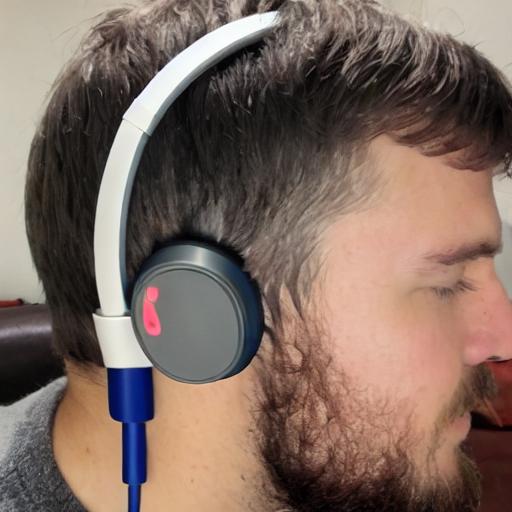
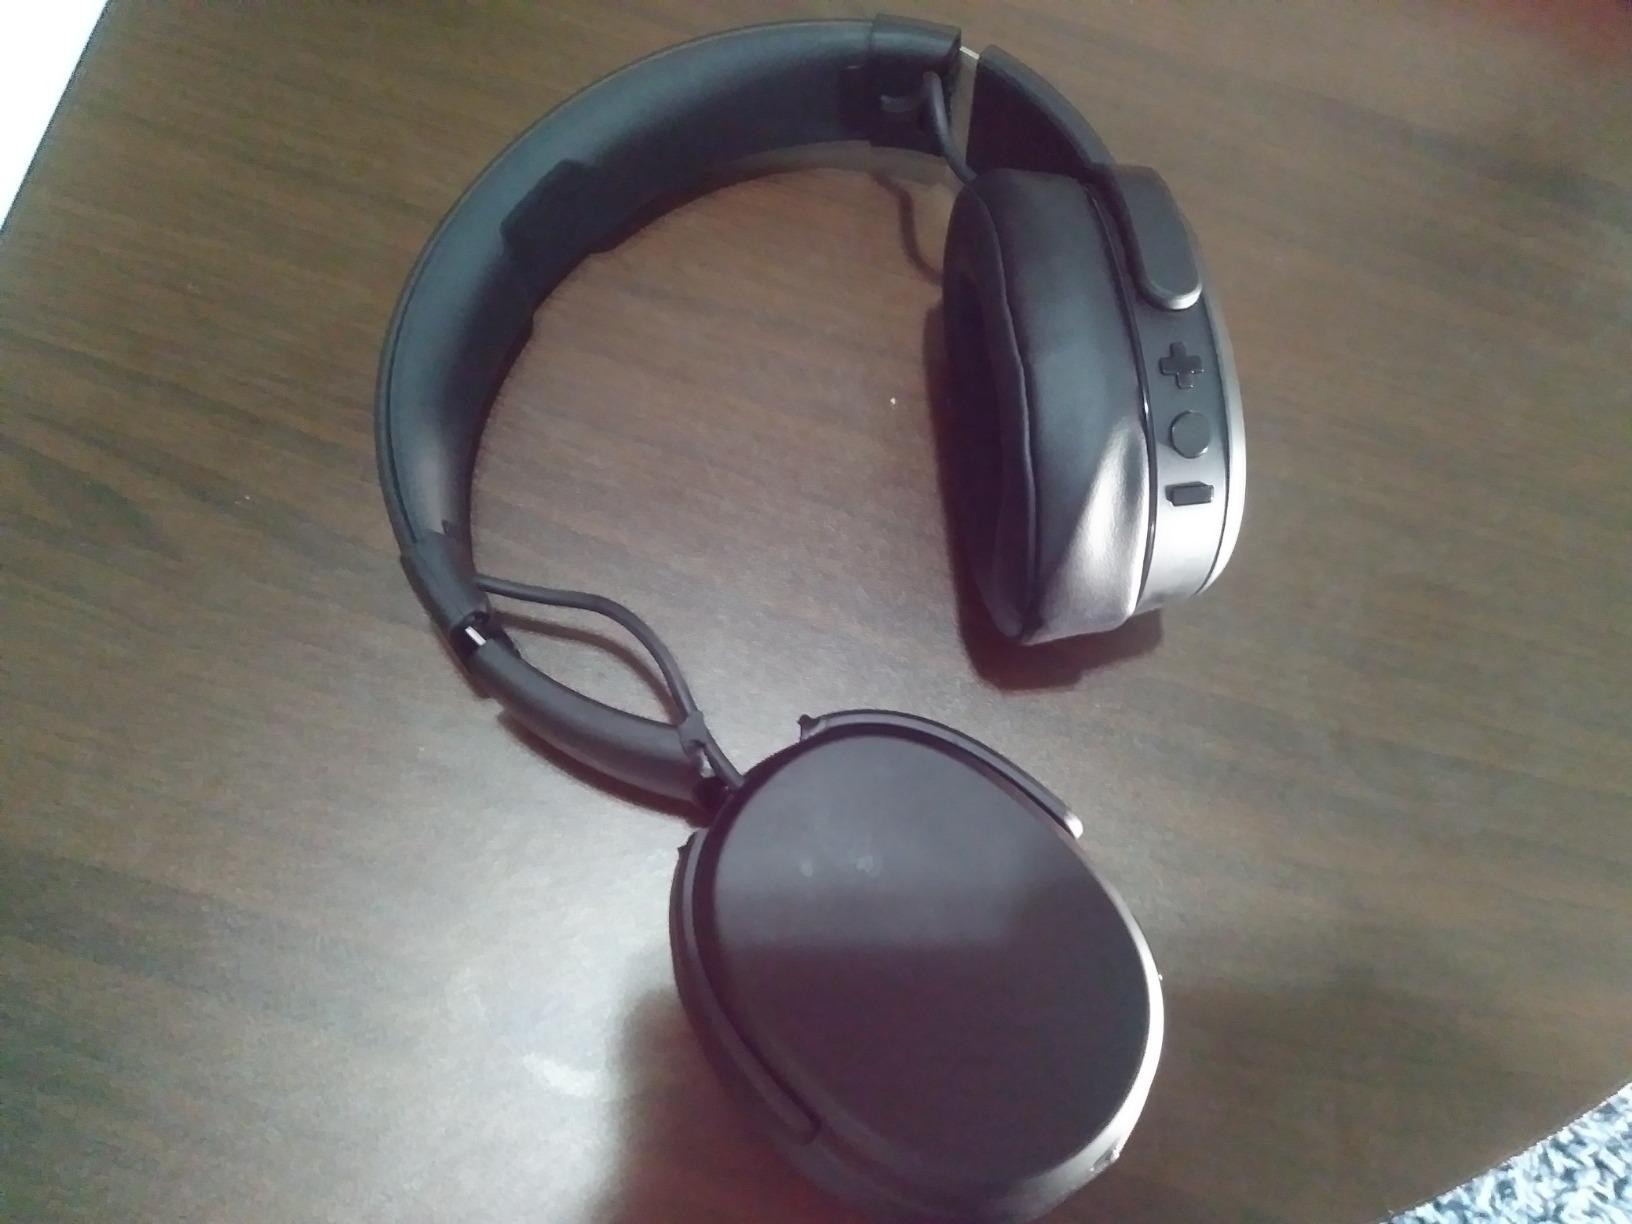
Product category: headphones
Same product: no